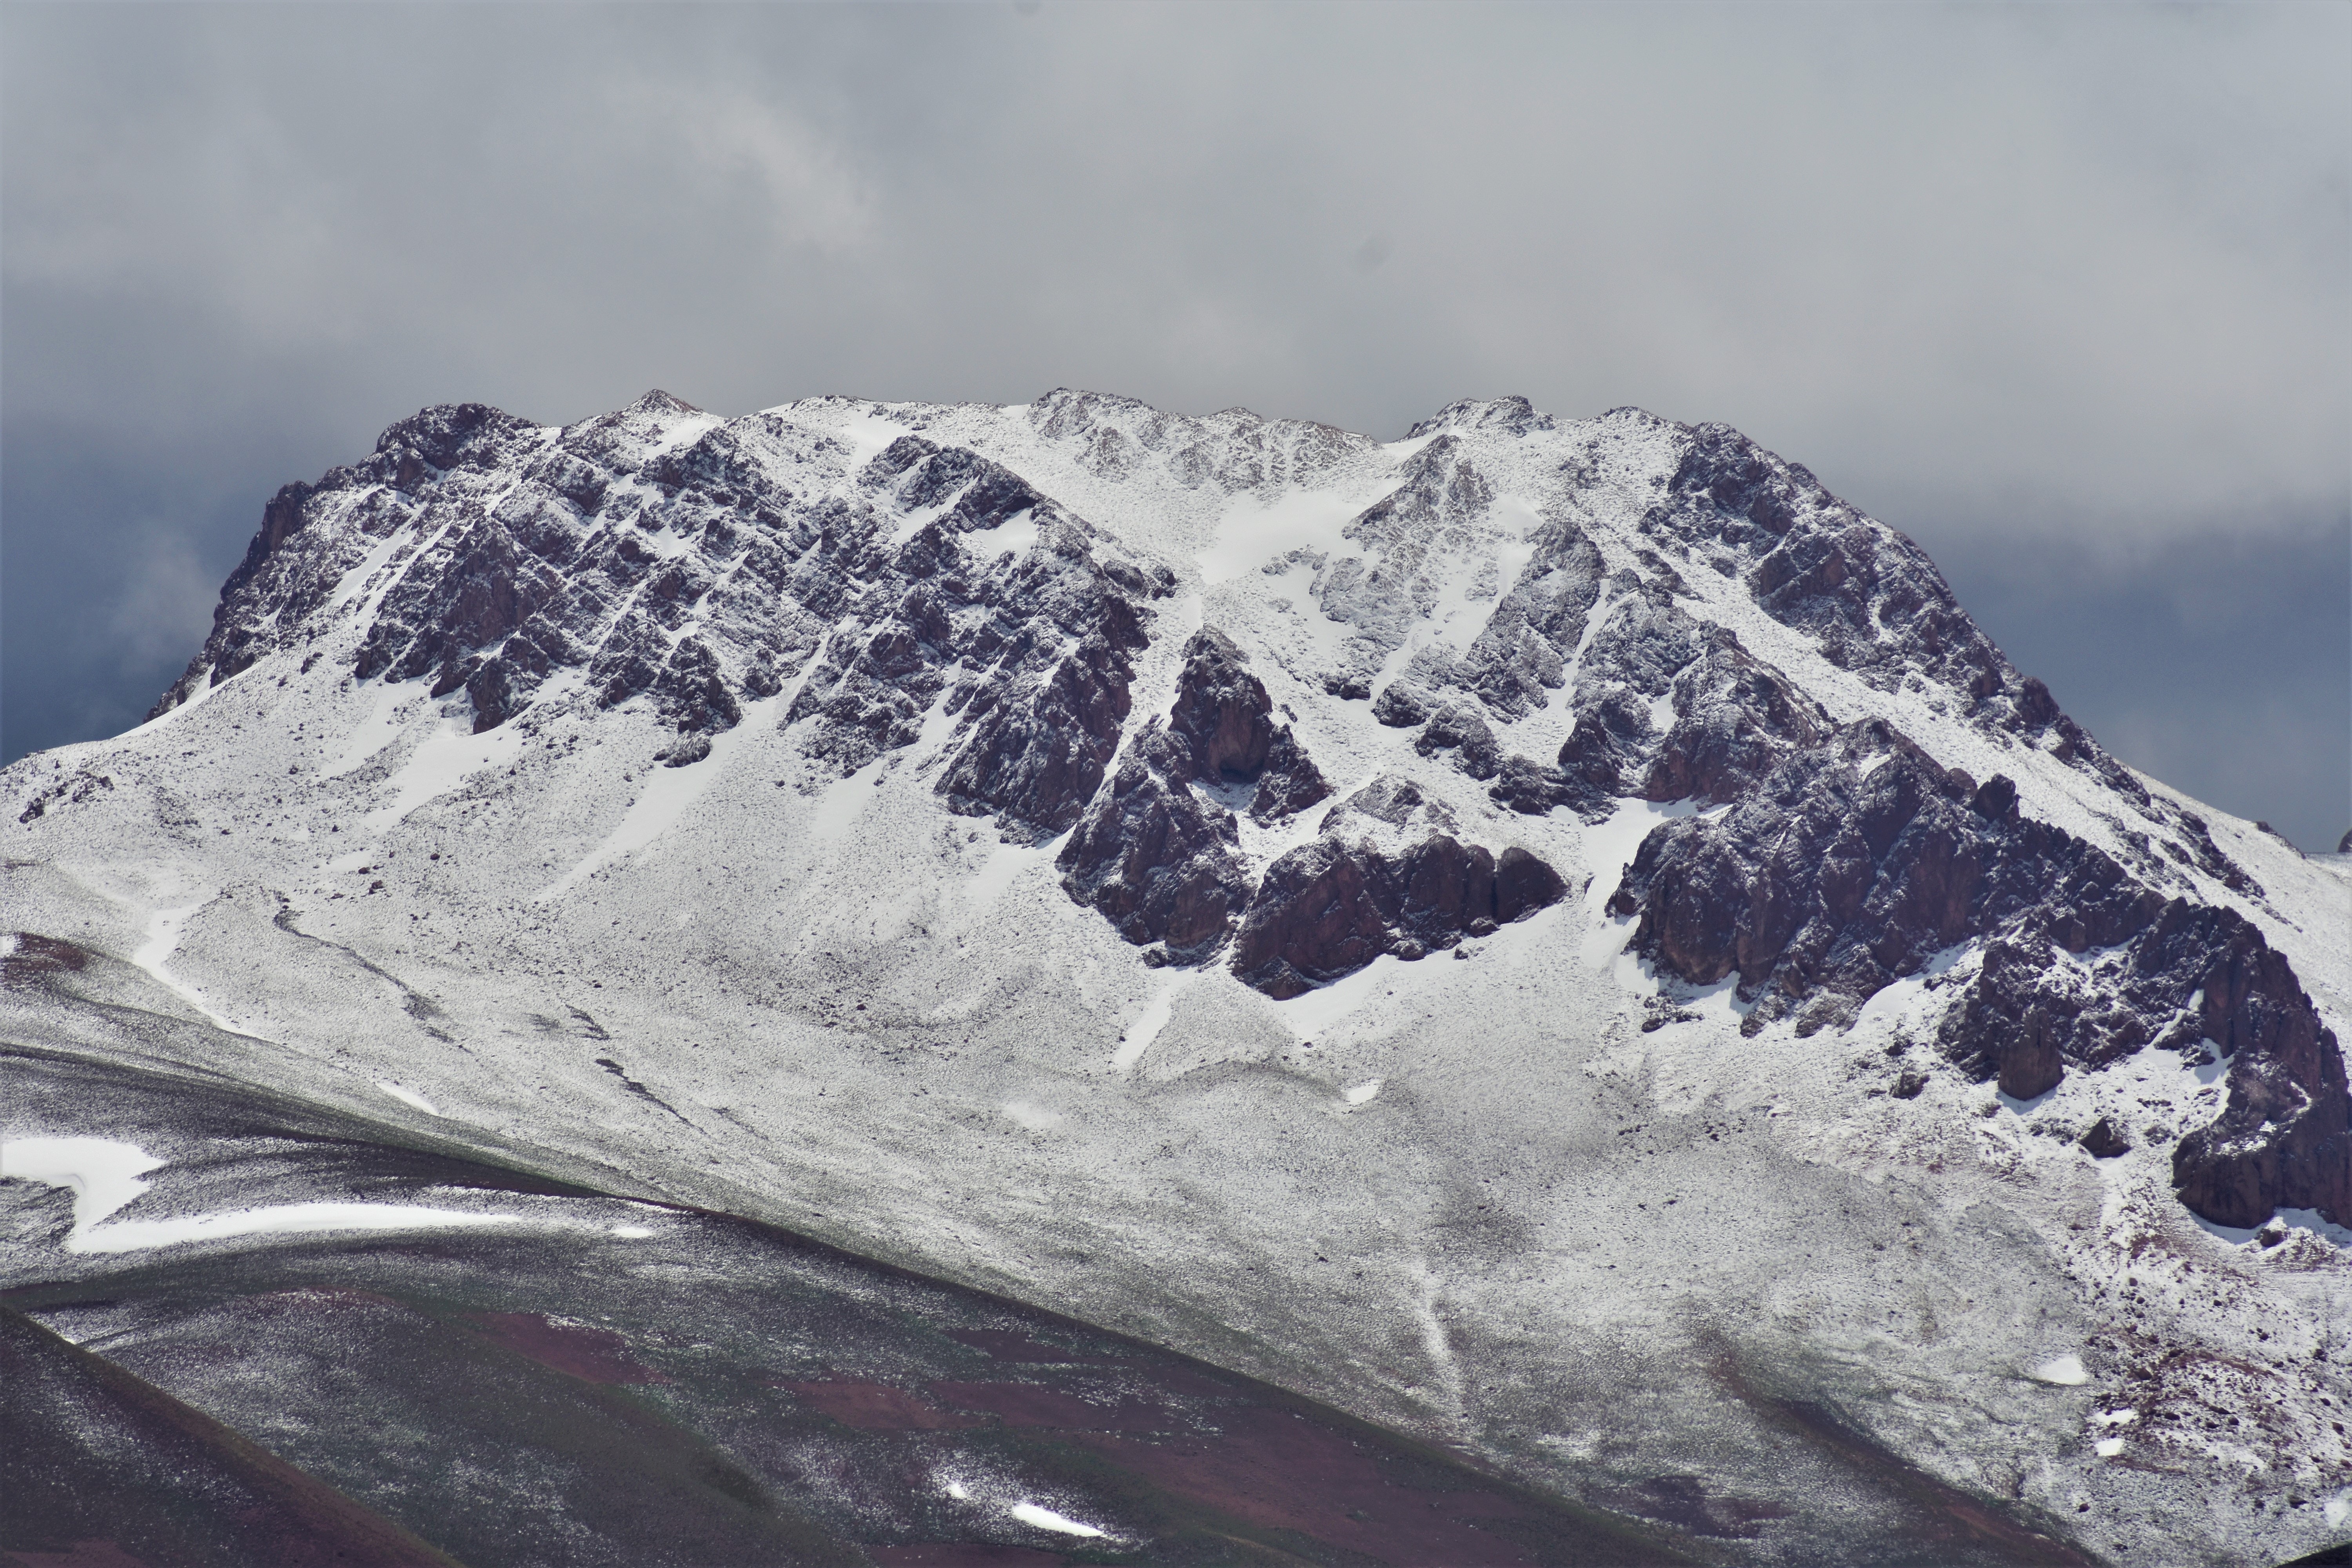
mountainous landforms, mountain, mountain range, ridge, sky, snow, geological phenomenon, massif, winter, ar te, glacial landform, nunatak, summit, fell, terrain, cloud, cirque, ice, alps, geology, elevation, landscape, mountain pass, glacier, mount scenery, hill